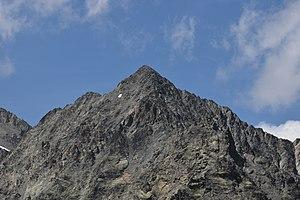
Le Pic des Prés les Fonts.
Le pic des Prés les Fonts est un sommet situé dans le département français des Hautes-Alpes en région Provence-Alpes-Côte d'Azur. Il culmine à 3 358 mètres.